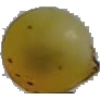
Label: Grape White 3